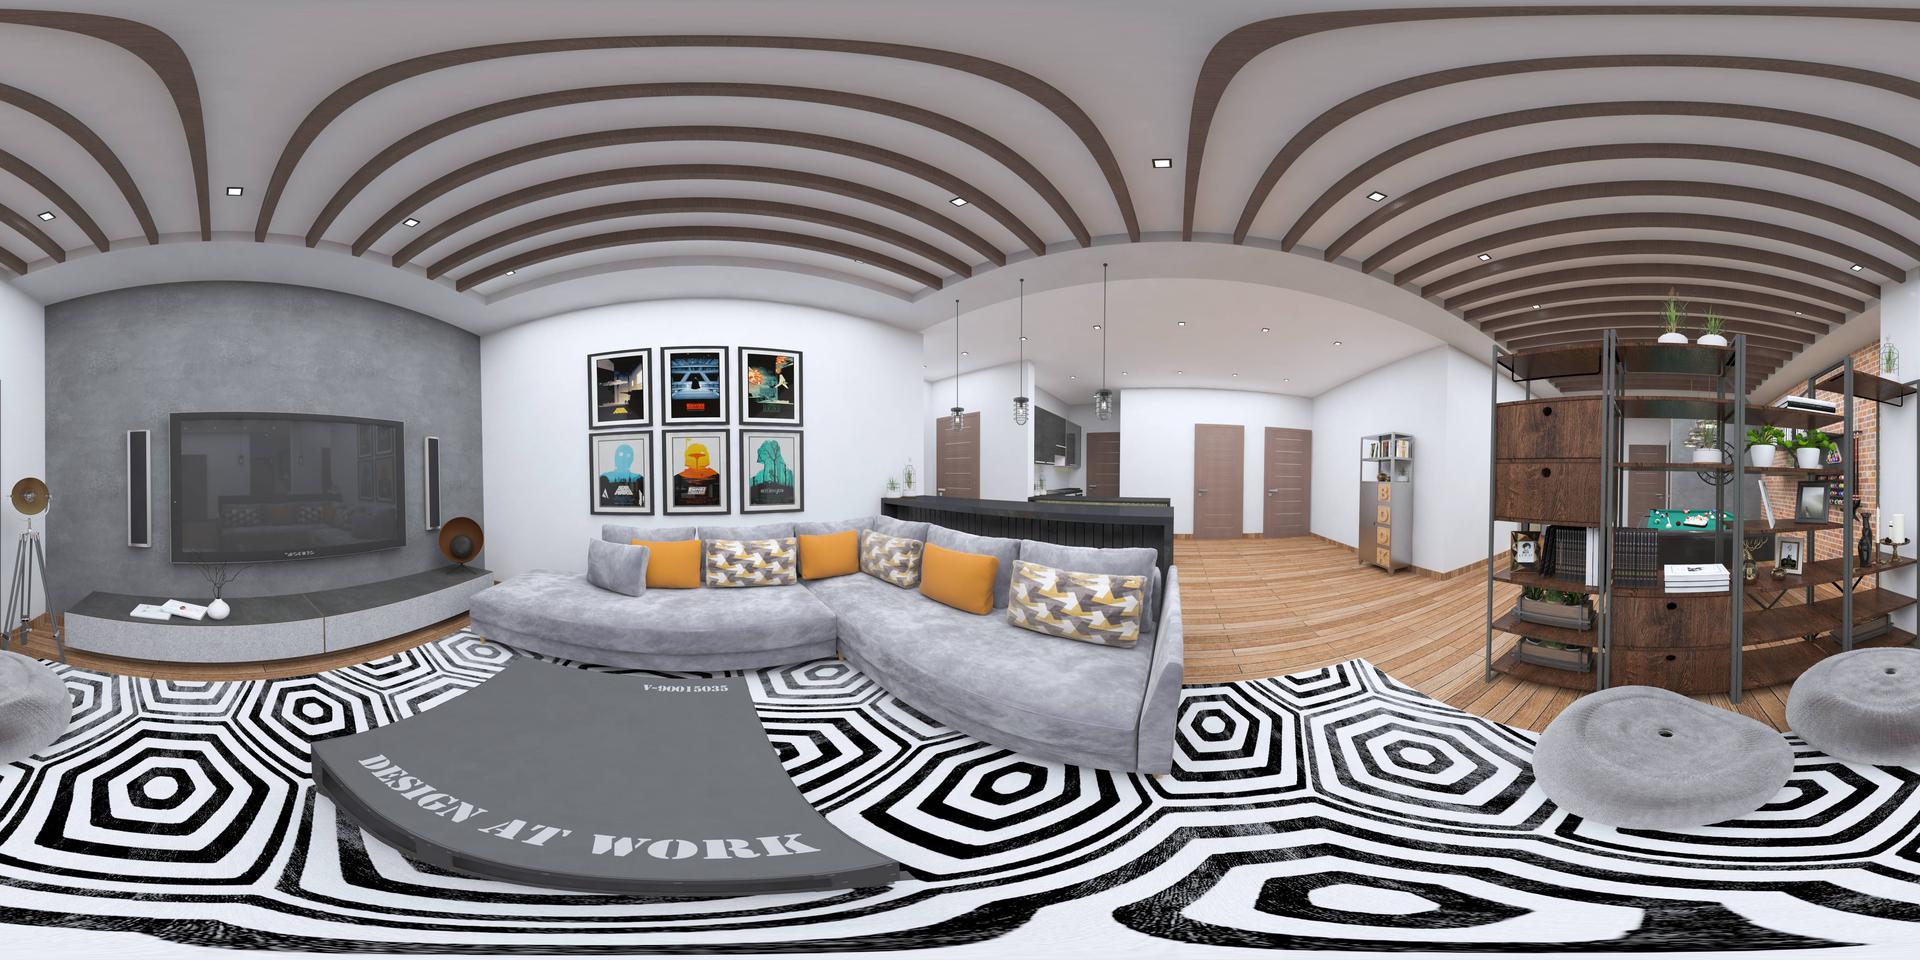
Referred object: TV opposite the sofa

Referred object: the large wall-mounted flat-screen TV